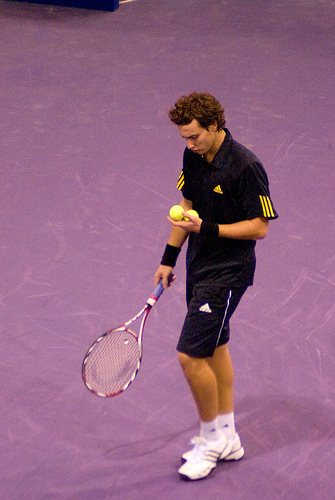
người đàn ông áo đen đang chơi tennis trên sân